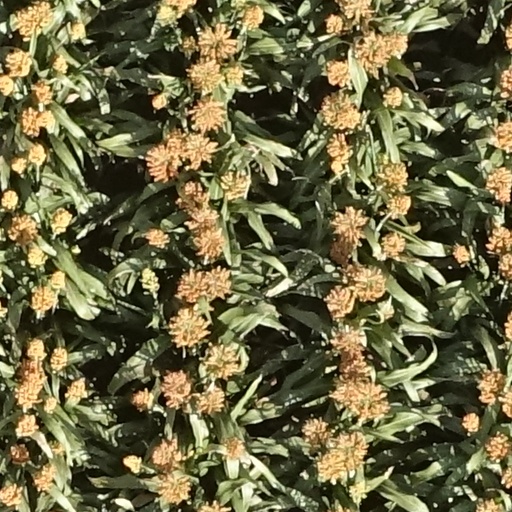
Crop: sorghum